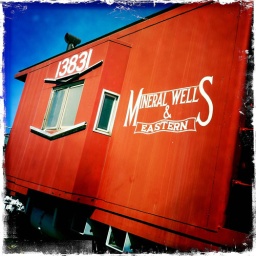
A train car in Mineral Wells, TX, in a small city park at the end of a 20 mile bike ride